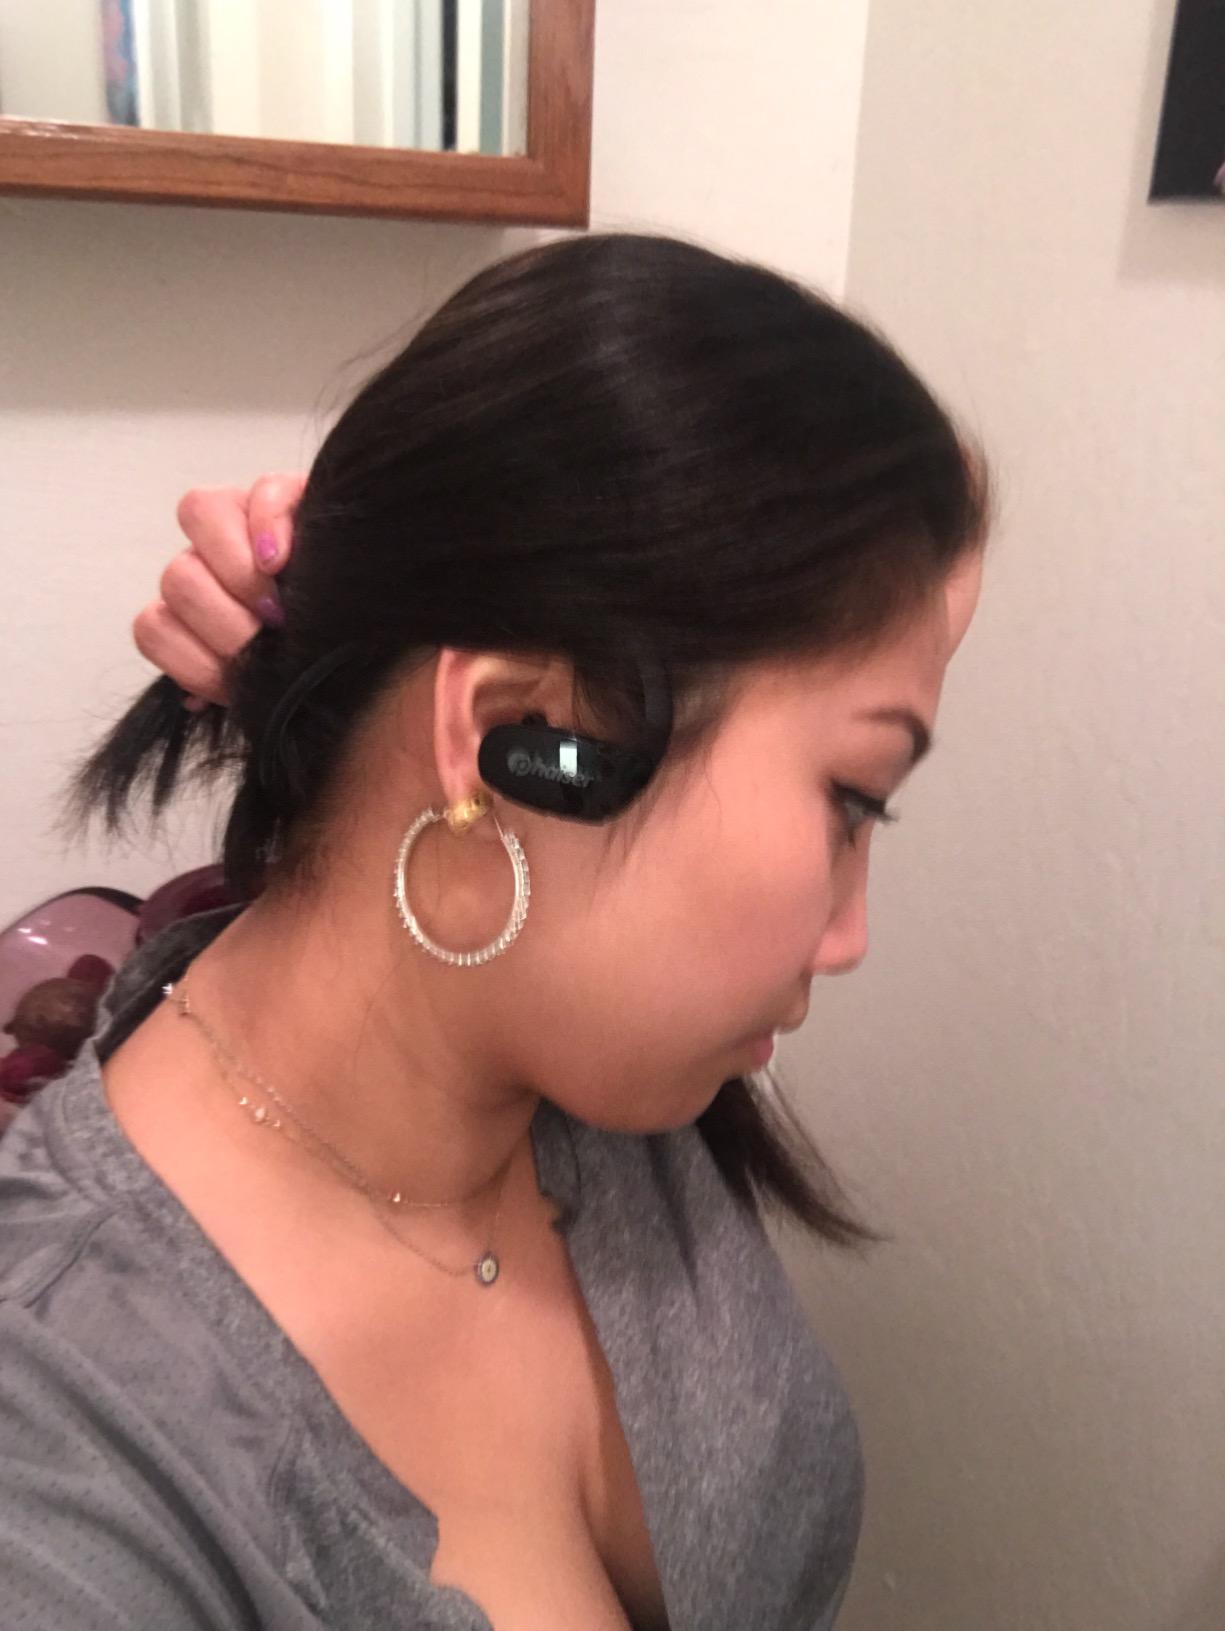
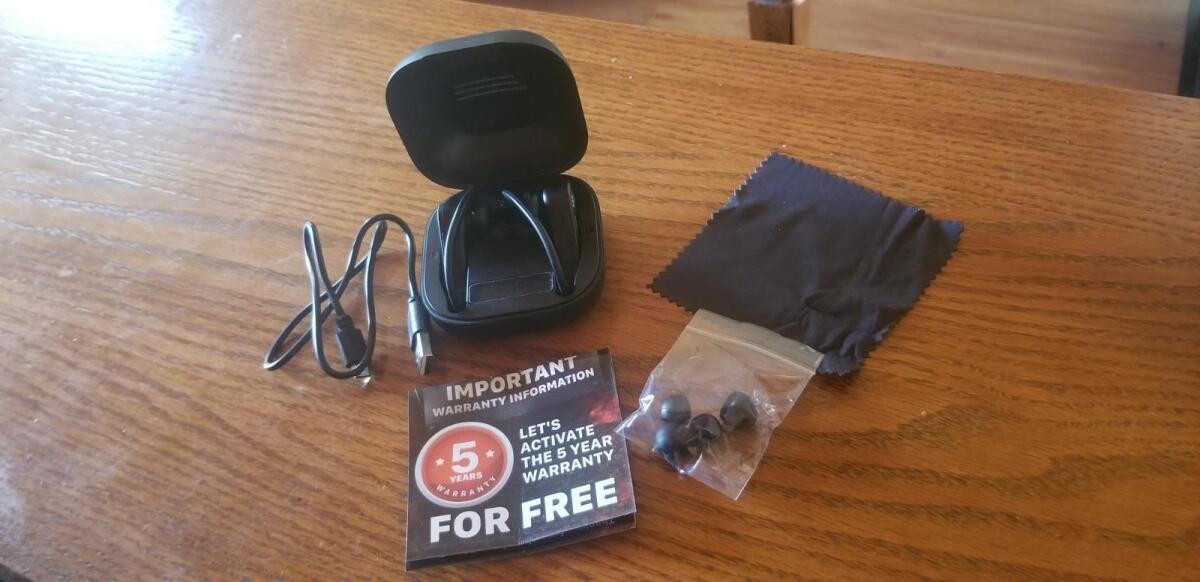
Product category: earbuds
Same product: no